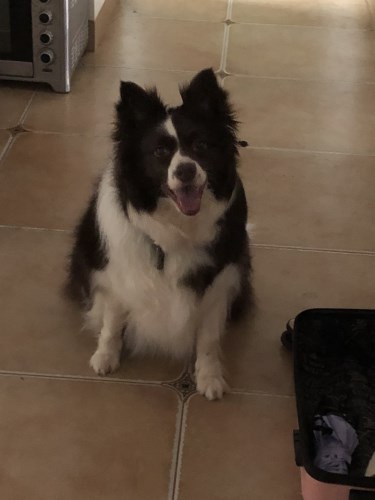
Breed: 2594-n000109-Border_collie